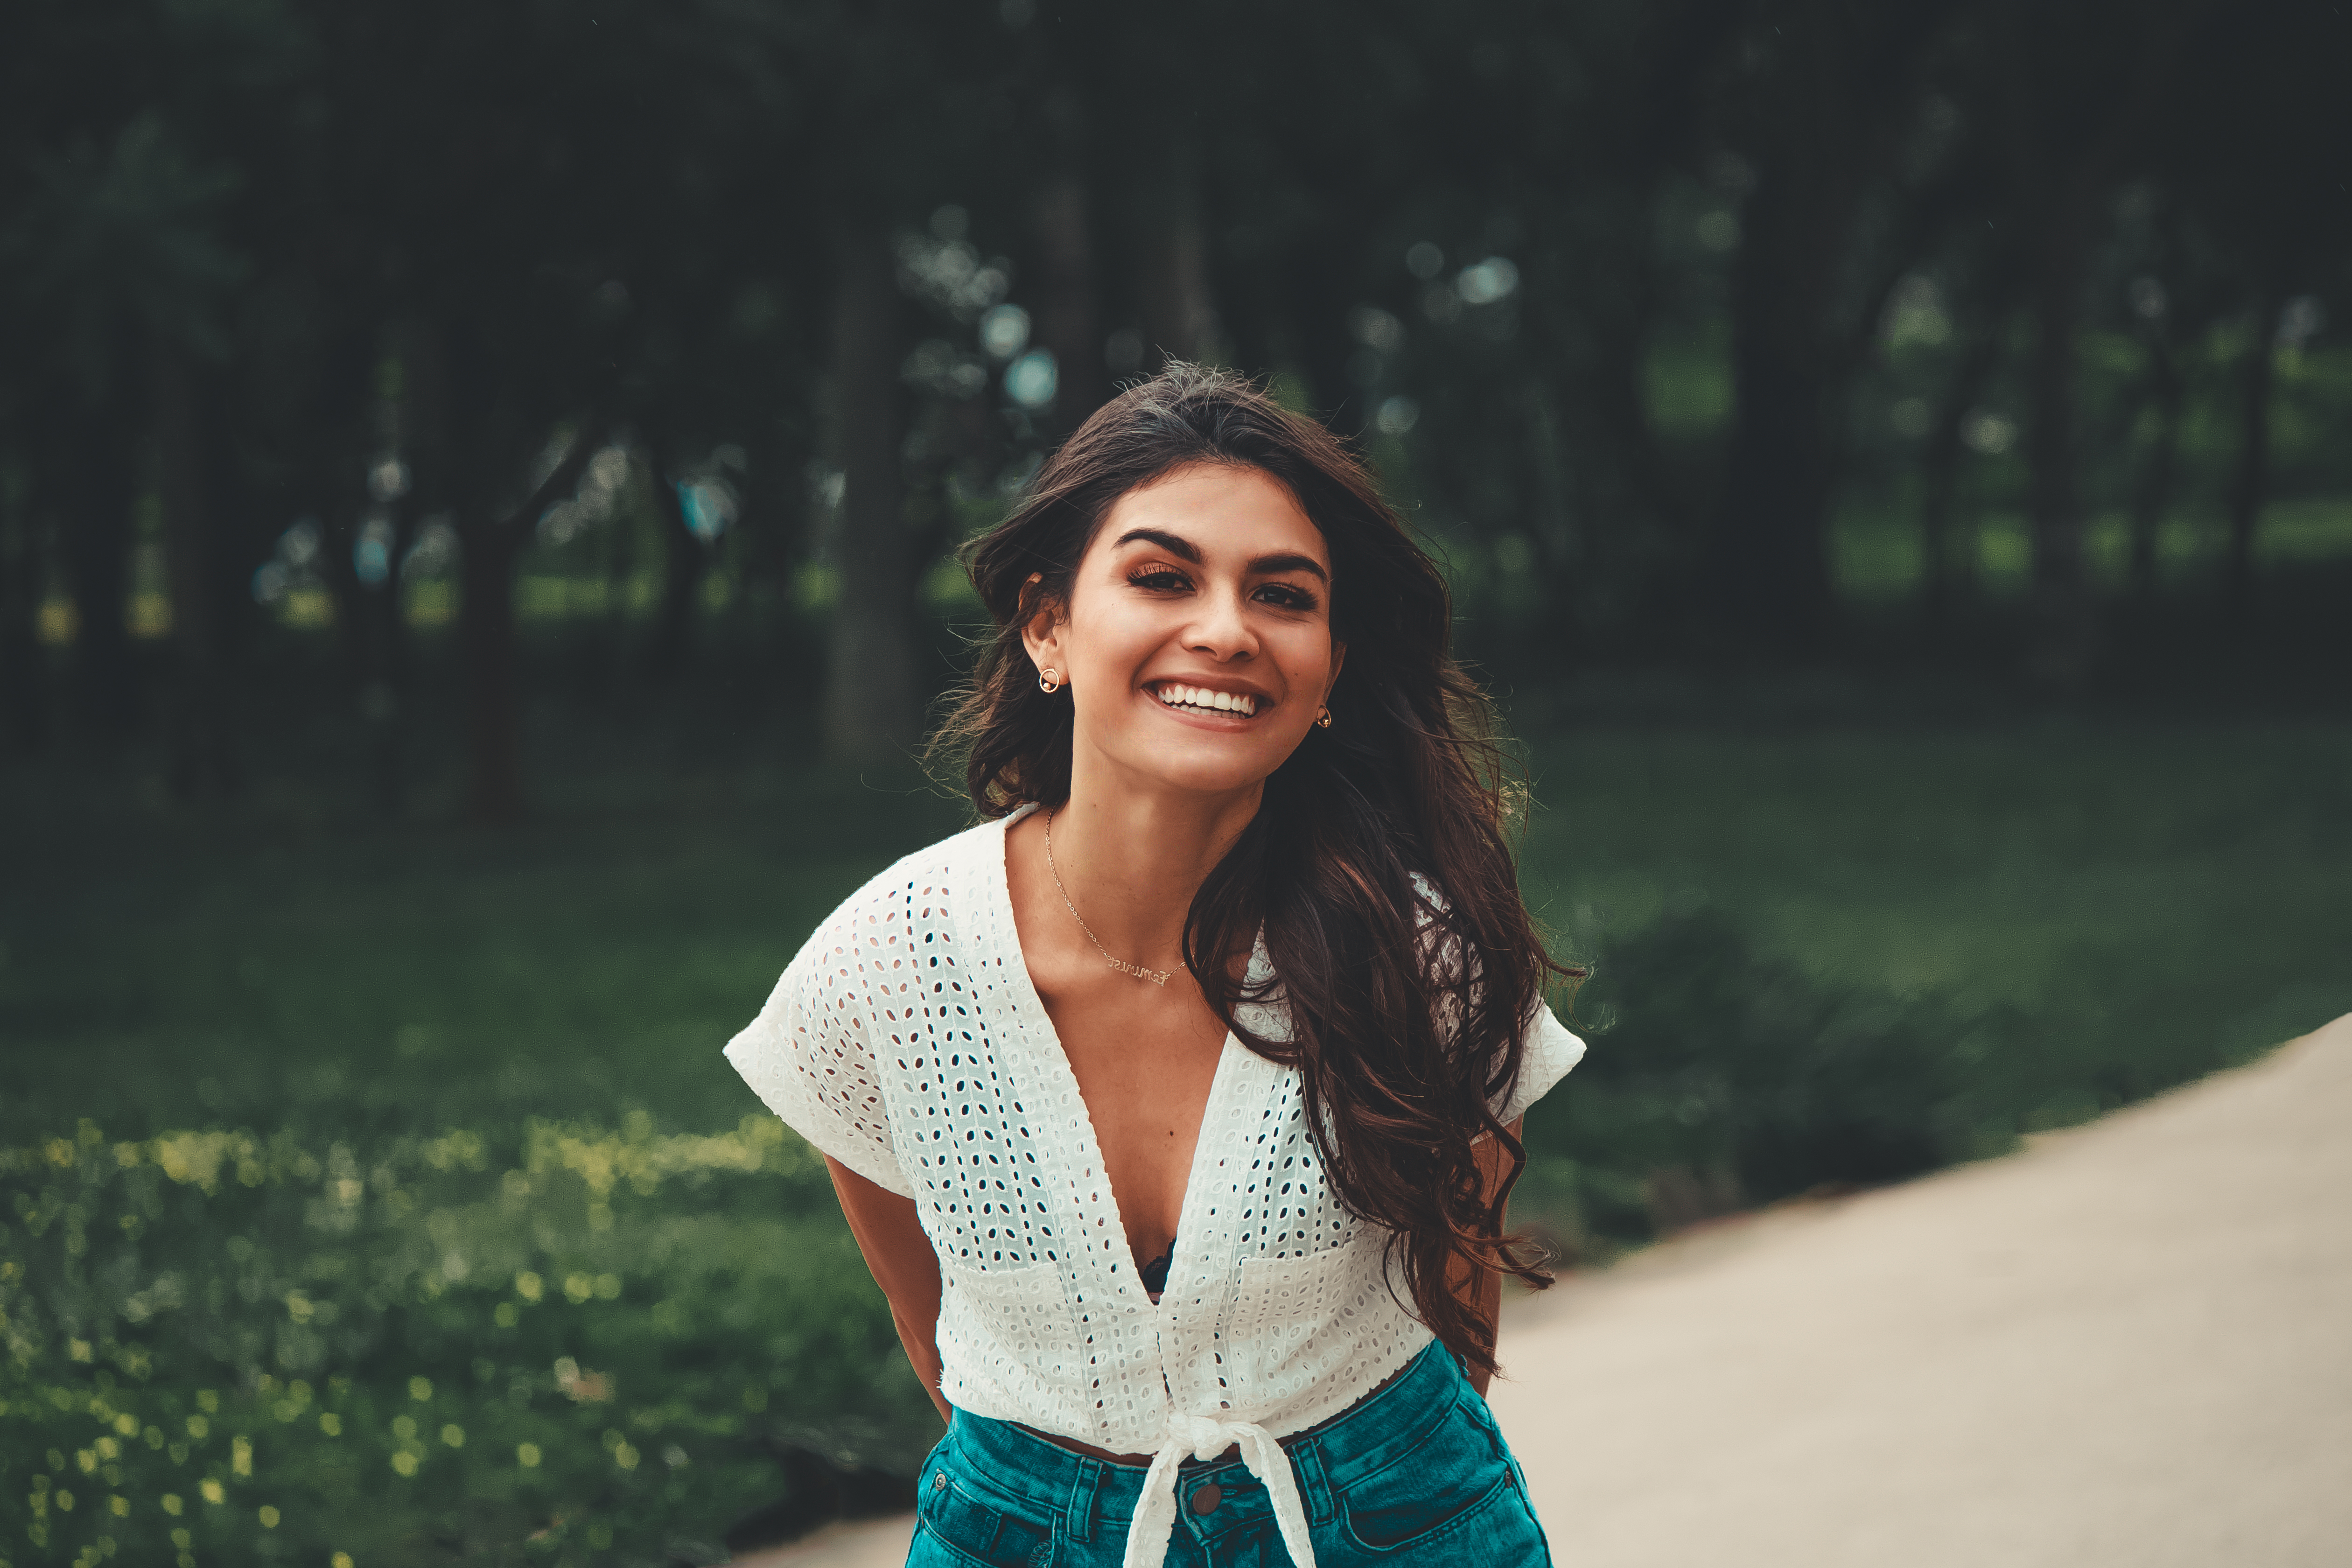
girl, hair, face, photograph, facial expression, green, lady, beauty, blue, lip, skin, smile, fashion, photography, eye, black hair, brown hair, photo shoot, long hair, cool, model, tree, flash photography, portrait photography, dress, happy, street fashion, style, sitting, portrait, jeans